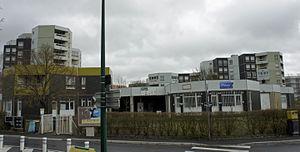
Les_Hexagones_dans le quartier_Croix ROuge de Reims.